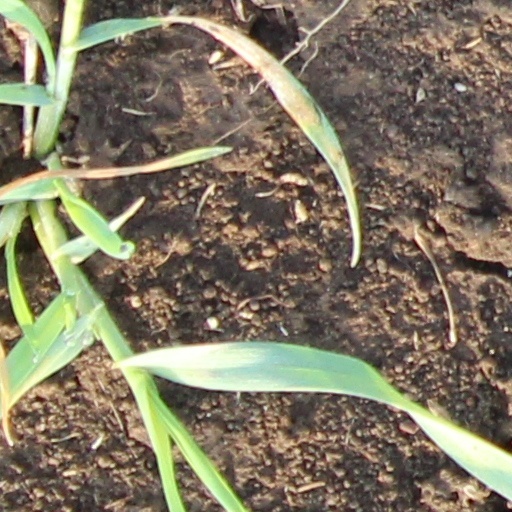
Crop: wheat